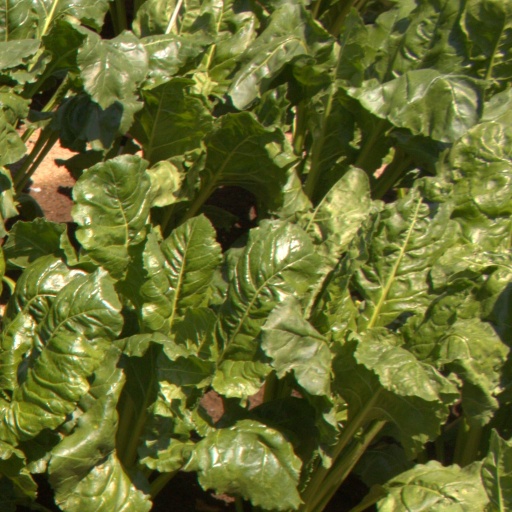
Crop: sugar beet